Tussar silk

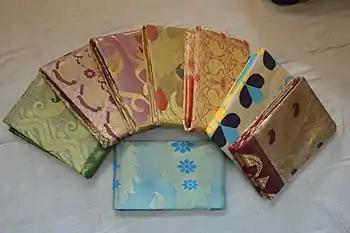
Tussore silk sarees from Phulia, Nadia, India.

Tussar silk (alternatively spelled as tussah, tushar, tassar, tussore, tasar, tussur, or tusser, is a type of wild silk. Tussar is also known as "kosa", a Sanskrit word from which it appears to be derived.